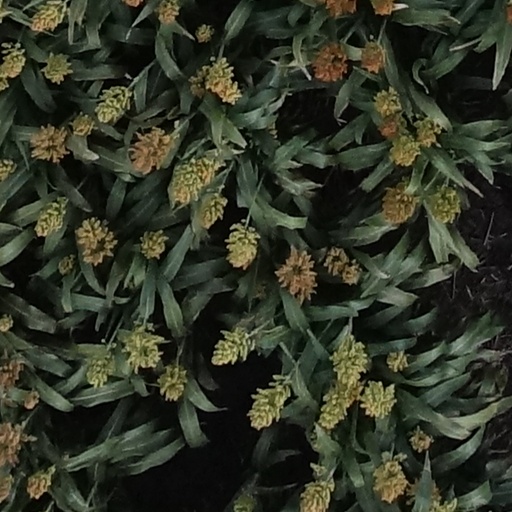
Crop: sorghum